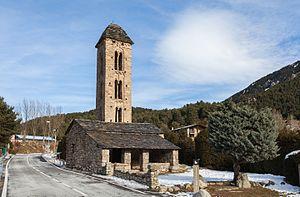
La culture d' Andorre, petit pays de l'Europe du Sud, désigne d'abord les pratiques culturelles observables de ses habitants.